Mustard oil

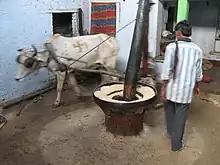
Ox-powered mill grinding mustard seed for oil

Oil makes up about 30% of mustard seeds. It can be produced from black mustard ("Brassica nigra"), brown mustard ("B. juncea"), and white mustard ("B. alba").